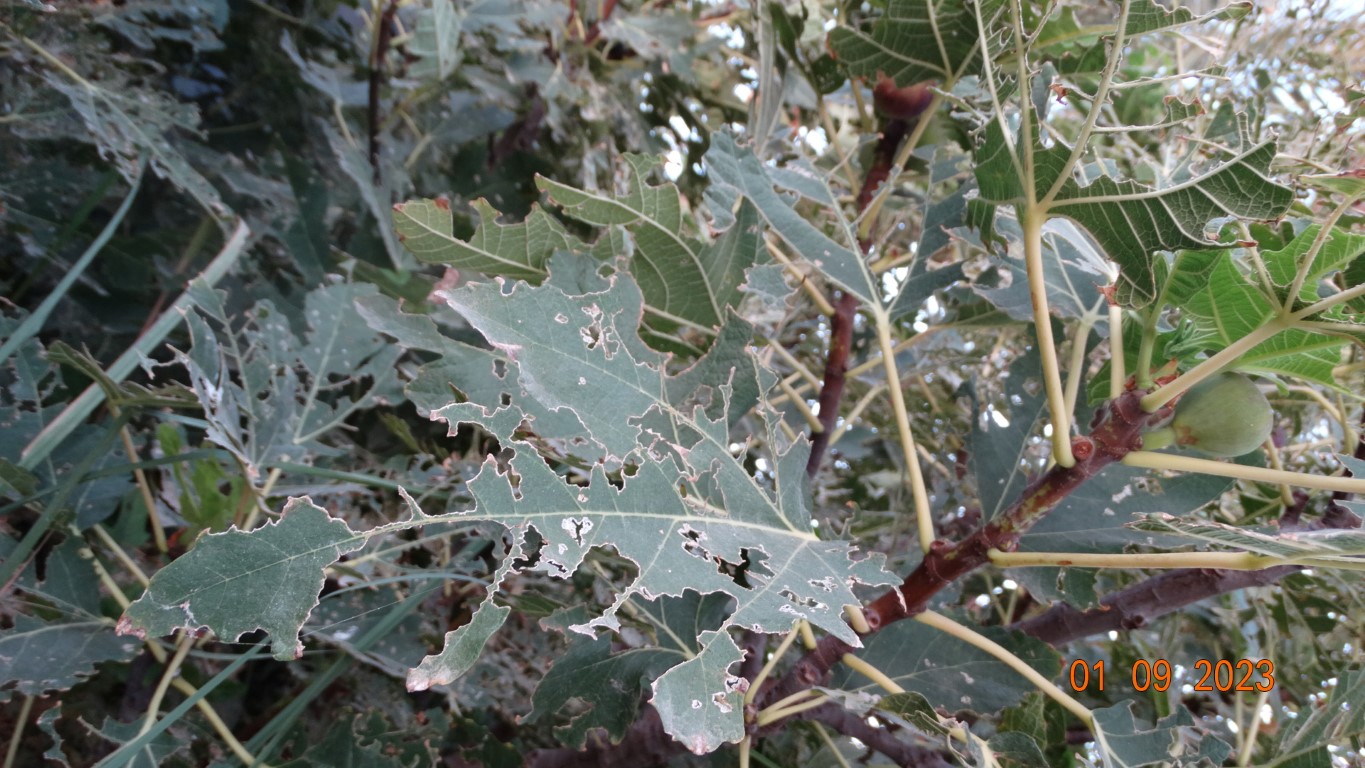
Label: infected